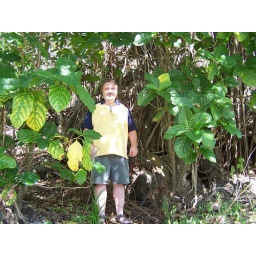
Larry climbed up some pinnacles beside the road and explored a little. I stayed on flat ground on the road.